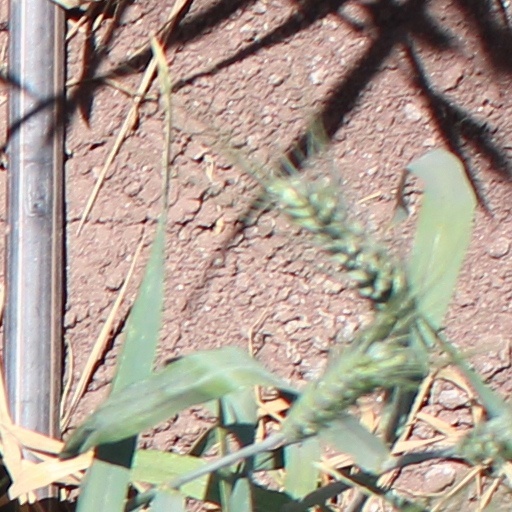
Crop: wheat